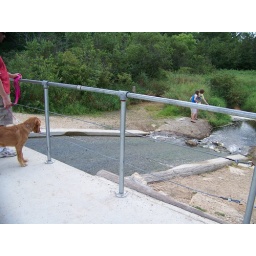
this is an over flow for the lake and people liked to catch fish at the bottom